List of birds of California

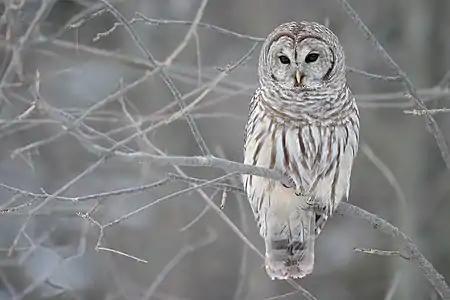
Barred owl

Pandionidae is a monotypic family of fish-eating birds of prey. Its single species possesses a very large and powerful hooked beak, strong legs, strong talons, and keen eyesight.